Fifth Third Arena

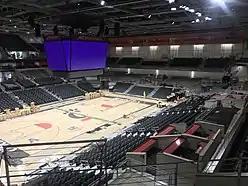
Renovated Fifth Third Arena Interior

A first phase of the renovation was completed prior to the start of the 2016-2017 season, adding four 18-seat luxury suites on the sixth floor of the arena behind the north baseline of the court, which formerly housed the UCATS Club. These suites were used during the 2016-2017 season. Men's and women's basketball and volleyball home events would be conducted off campus during the 2017–18 season while the rest of the renovation was performed. Major renovation work began after the 2016–17 season and is set to be completed by November 2018. On February 10, 2017, the university announced that home men's basketball games would be moved to BB&T Arena on the campus of Northern Kentucky University in Highland Heights, Kentucky during the renovations of Fifth Third Arena. In April 2017, the university announced that the women's basketball and volleyball teams will play their home games in the St. Ursula Academy Gymnasium & Convocation Center near campus.